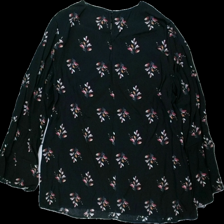
View: back
Type: Blouse
Category: Ladies
Brand: Kappahl
Colors: Black, Pink, Green, Multicolor
Material: 100% viscose
Pattern: Floral print
Cut: Regular
Size: 46
Season: All
Damage location: middle center
Damage 2 location: top center
Damage 3 location: bottom center
Price range: 50-100
Recommended usage: Reuse
Description: svart blus med blommor på